Yarmouth Stone

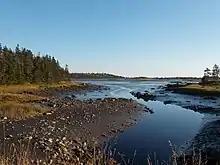
The Salt Pond at the northwest end of Yarmouth harbour. The stone was discovered in the now-wooded land on the left foreground.

Richard Fletcher, a retired surgeon of the British Army, settled in Yarmouth in 1809, on a lot of land at the northwest tip of the harbour. This was near the Salt Pond, part of which had been dyked off in 1799 to create a salt marsh. In 1812 he revealed his discovery of the stone, found on a point of land near the water. Fletcher died in 1819, but the stone remained on display on his property for some sixty years until it was moved into the town itself. Shortly thereafter the provincial Inspector of Mines, Henry S. Poole, attempted to have it moved to the Provincial Museum in Halifax, but it was not shipped due to a clerical error. It next came into the possession of Samuel N. Ryerson of Yarmouth, before passing to the Yarmouth Public Library in the early 20th century, and then to the Yarmouth County Museum.